Haidamak uprising of 1734

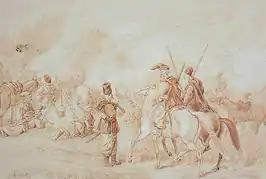
Haidamaks

A unique role in the development of the Haidamak movement was played by Zaporozhian Sich, to which refugees from all over Ukraine were drawn. There, Haidamak units were formed in Zaporozhye, which included Zaporozhian Cossacks and were often led by them. In 1729-1730, the wave of Haidamak performances intensified. In December 1729 it happened in Kaharalyk, Smil, Kuzmyn, Vinnytsia. At the beginning of 1730, a wide wave of Haidamak protests covered the Kyiv and Braclaw provinces.